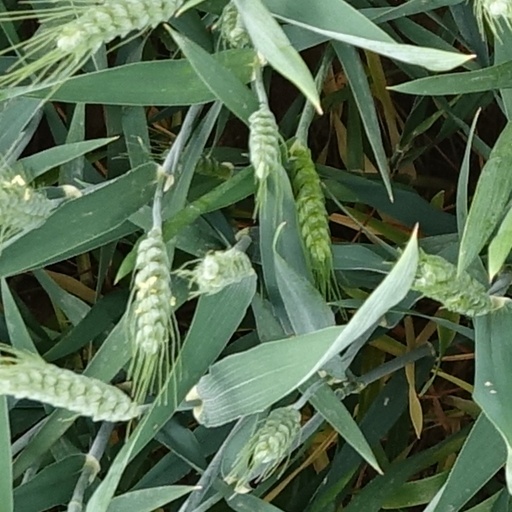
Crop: wheat